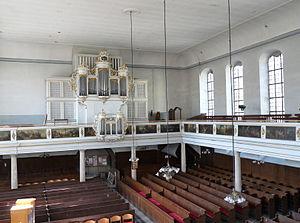
Eglise Sainte-Aurélie de Strasbourg